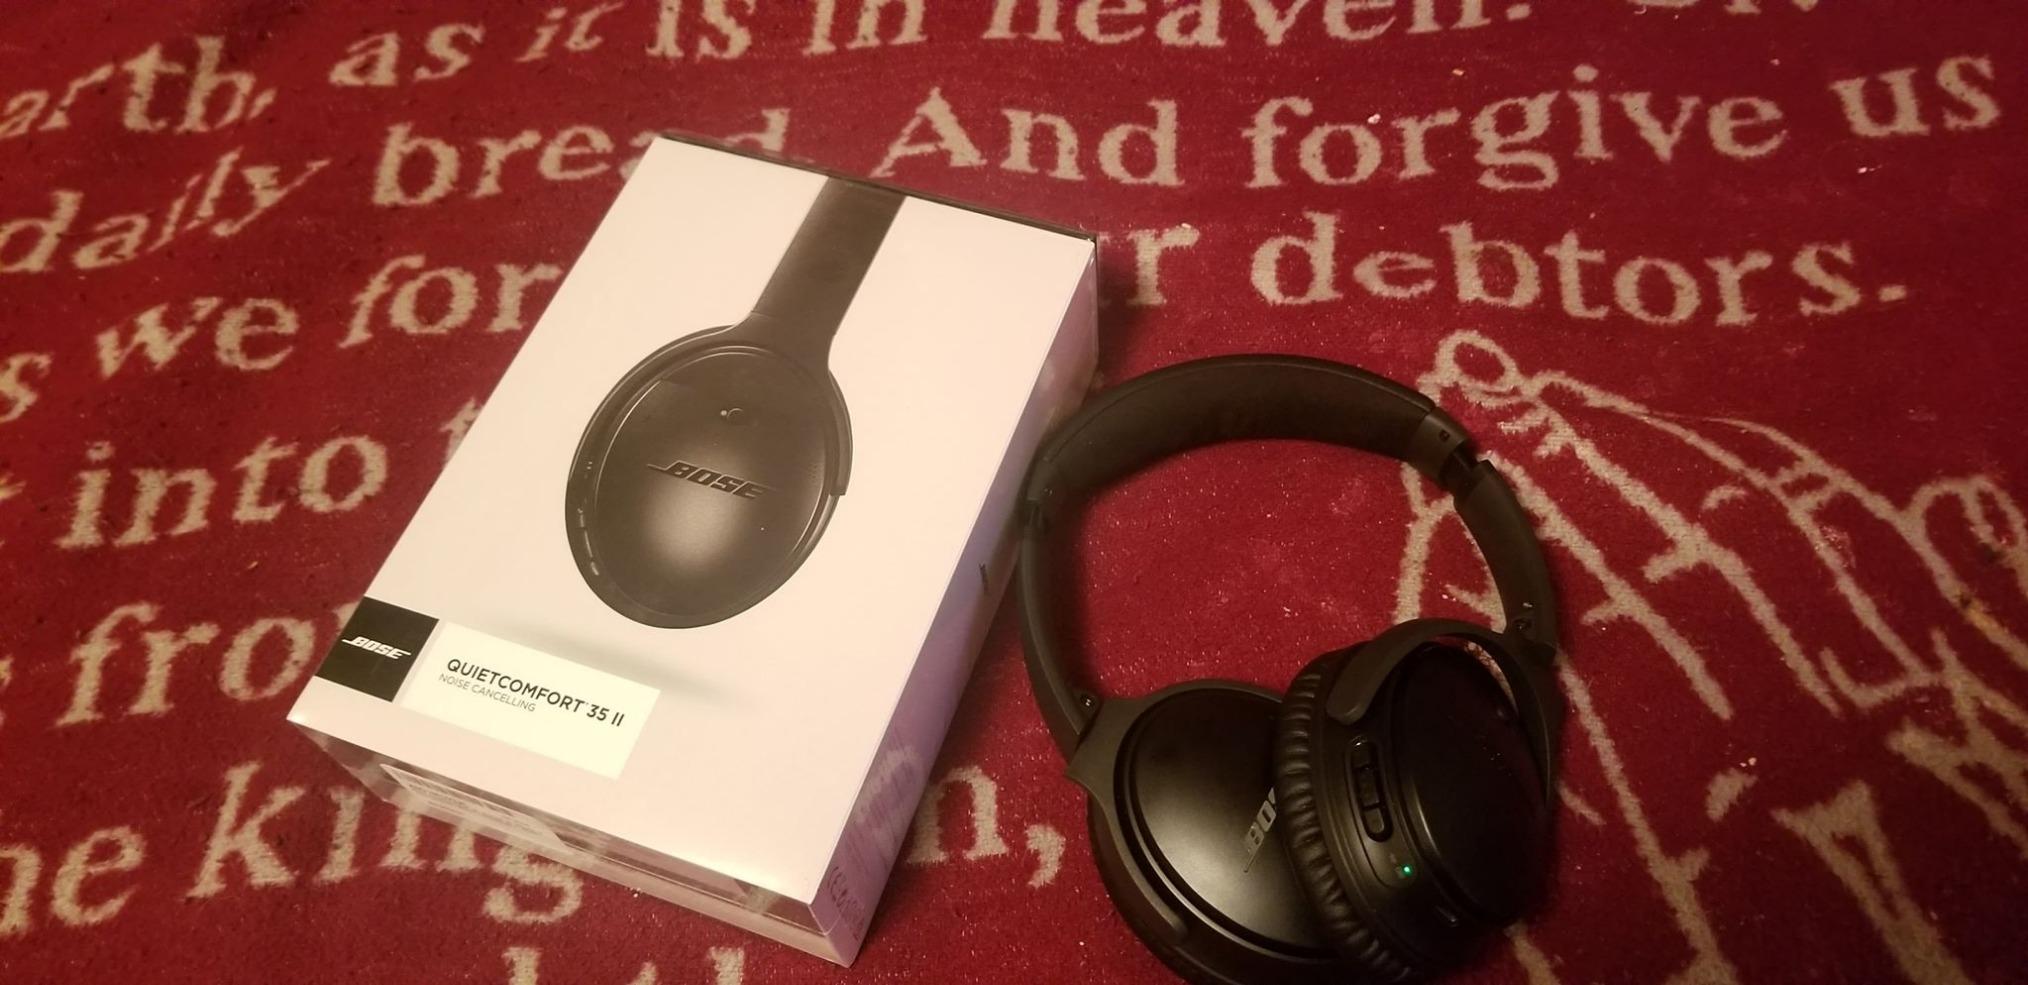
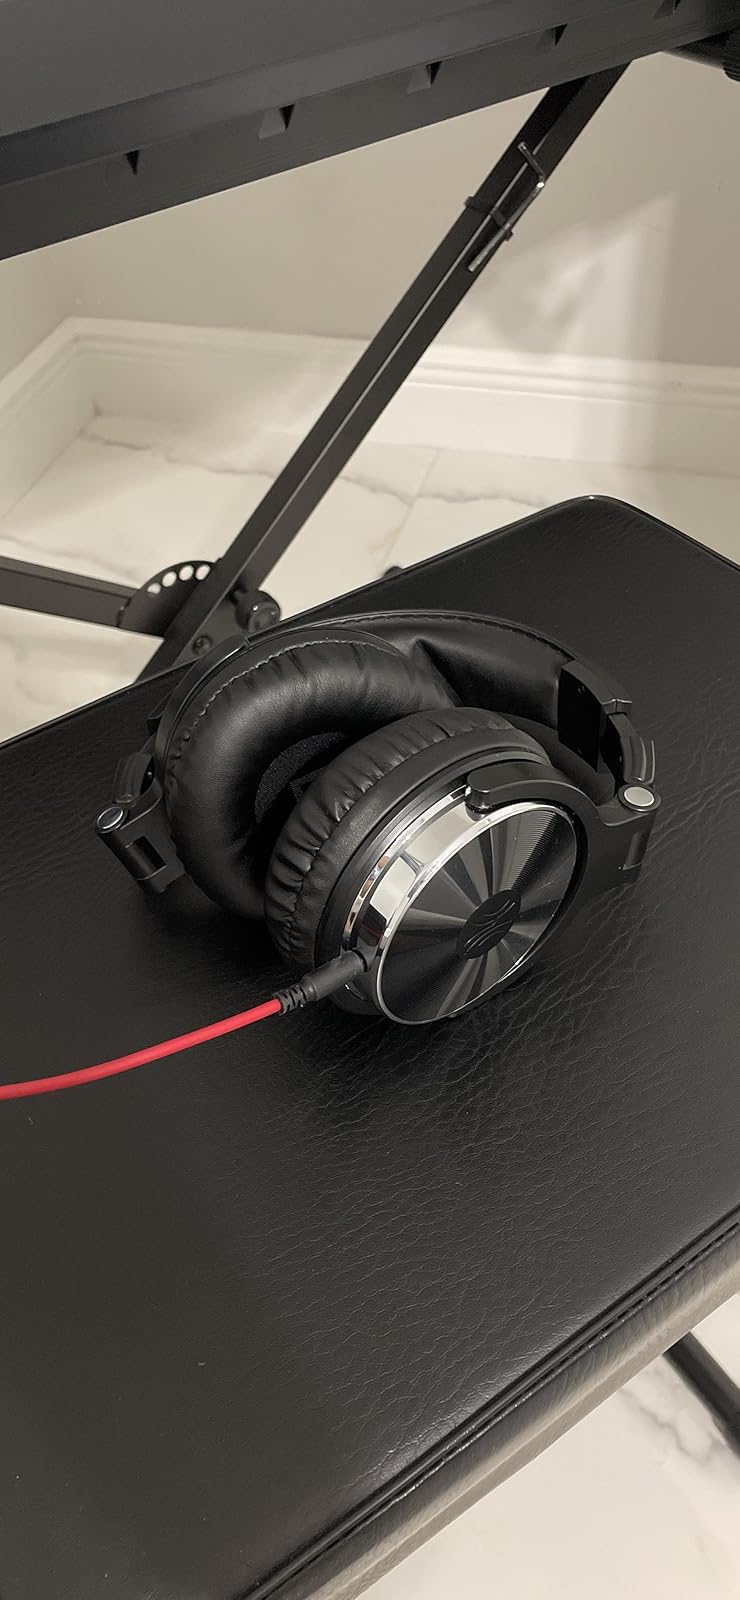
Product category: headphones
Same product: no